William Decker House

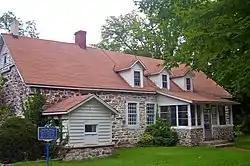
House in 2007, with restaurant additions visible

The William Decker House is located on New Prospect Road in the Town of Shawangunk, New York, United States, at the center of the onetime hamlet of Dwaarkill, on the banks of the creek of the same name. It was built by early settler Garrett Decker in 1730 and later expanded on significantly by William in 1776.